Sid the Sexist

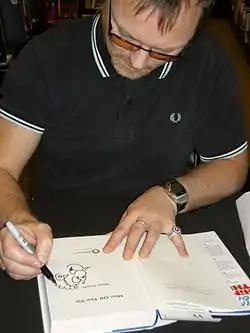
Simon Donald drawing Sid the Sexist in a copy of his book, "Him off the Viz", in November 2010

Sid the Sexist (real name Sidney Aloysius Smutt) is a character from the British satirical comic "Viz", first appearing in issue 9 in October 1982. The strip was created and mostly drawn by Simon Donald until he left the magazine in 2003, when Paul Palmer took over as artist.